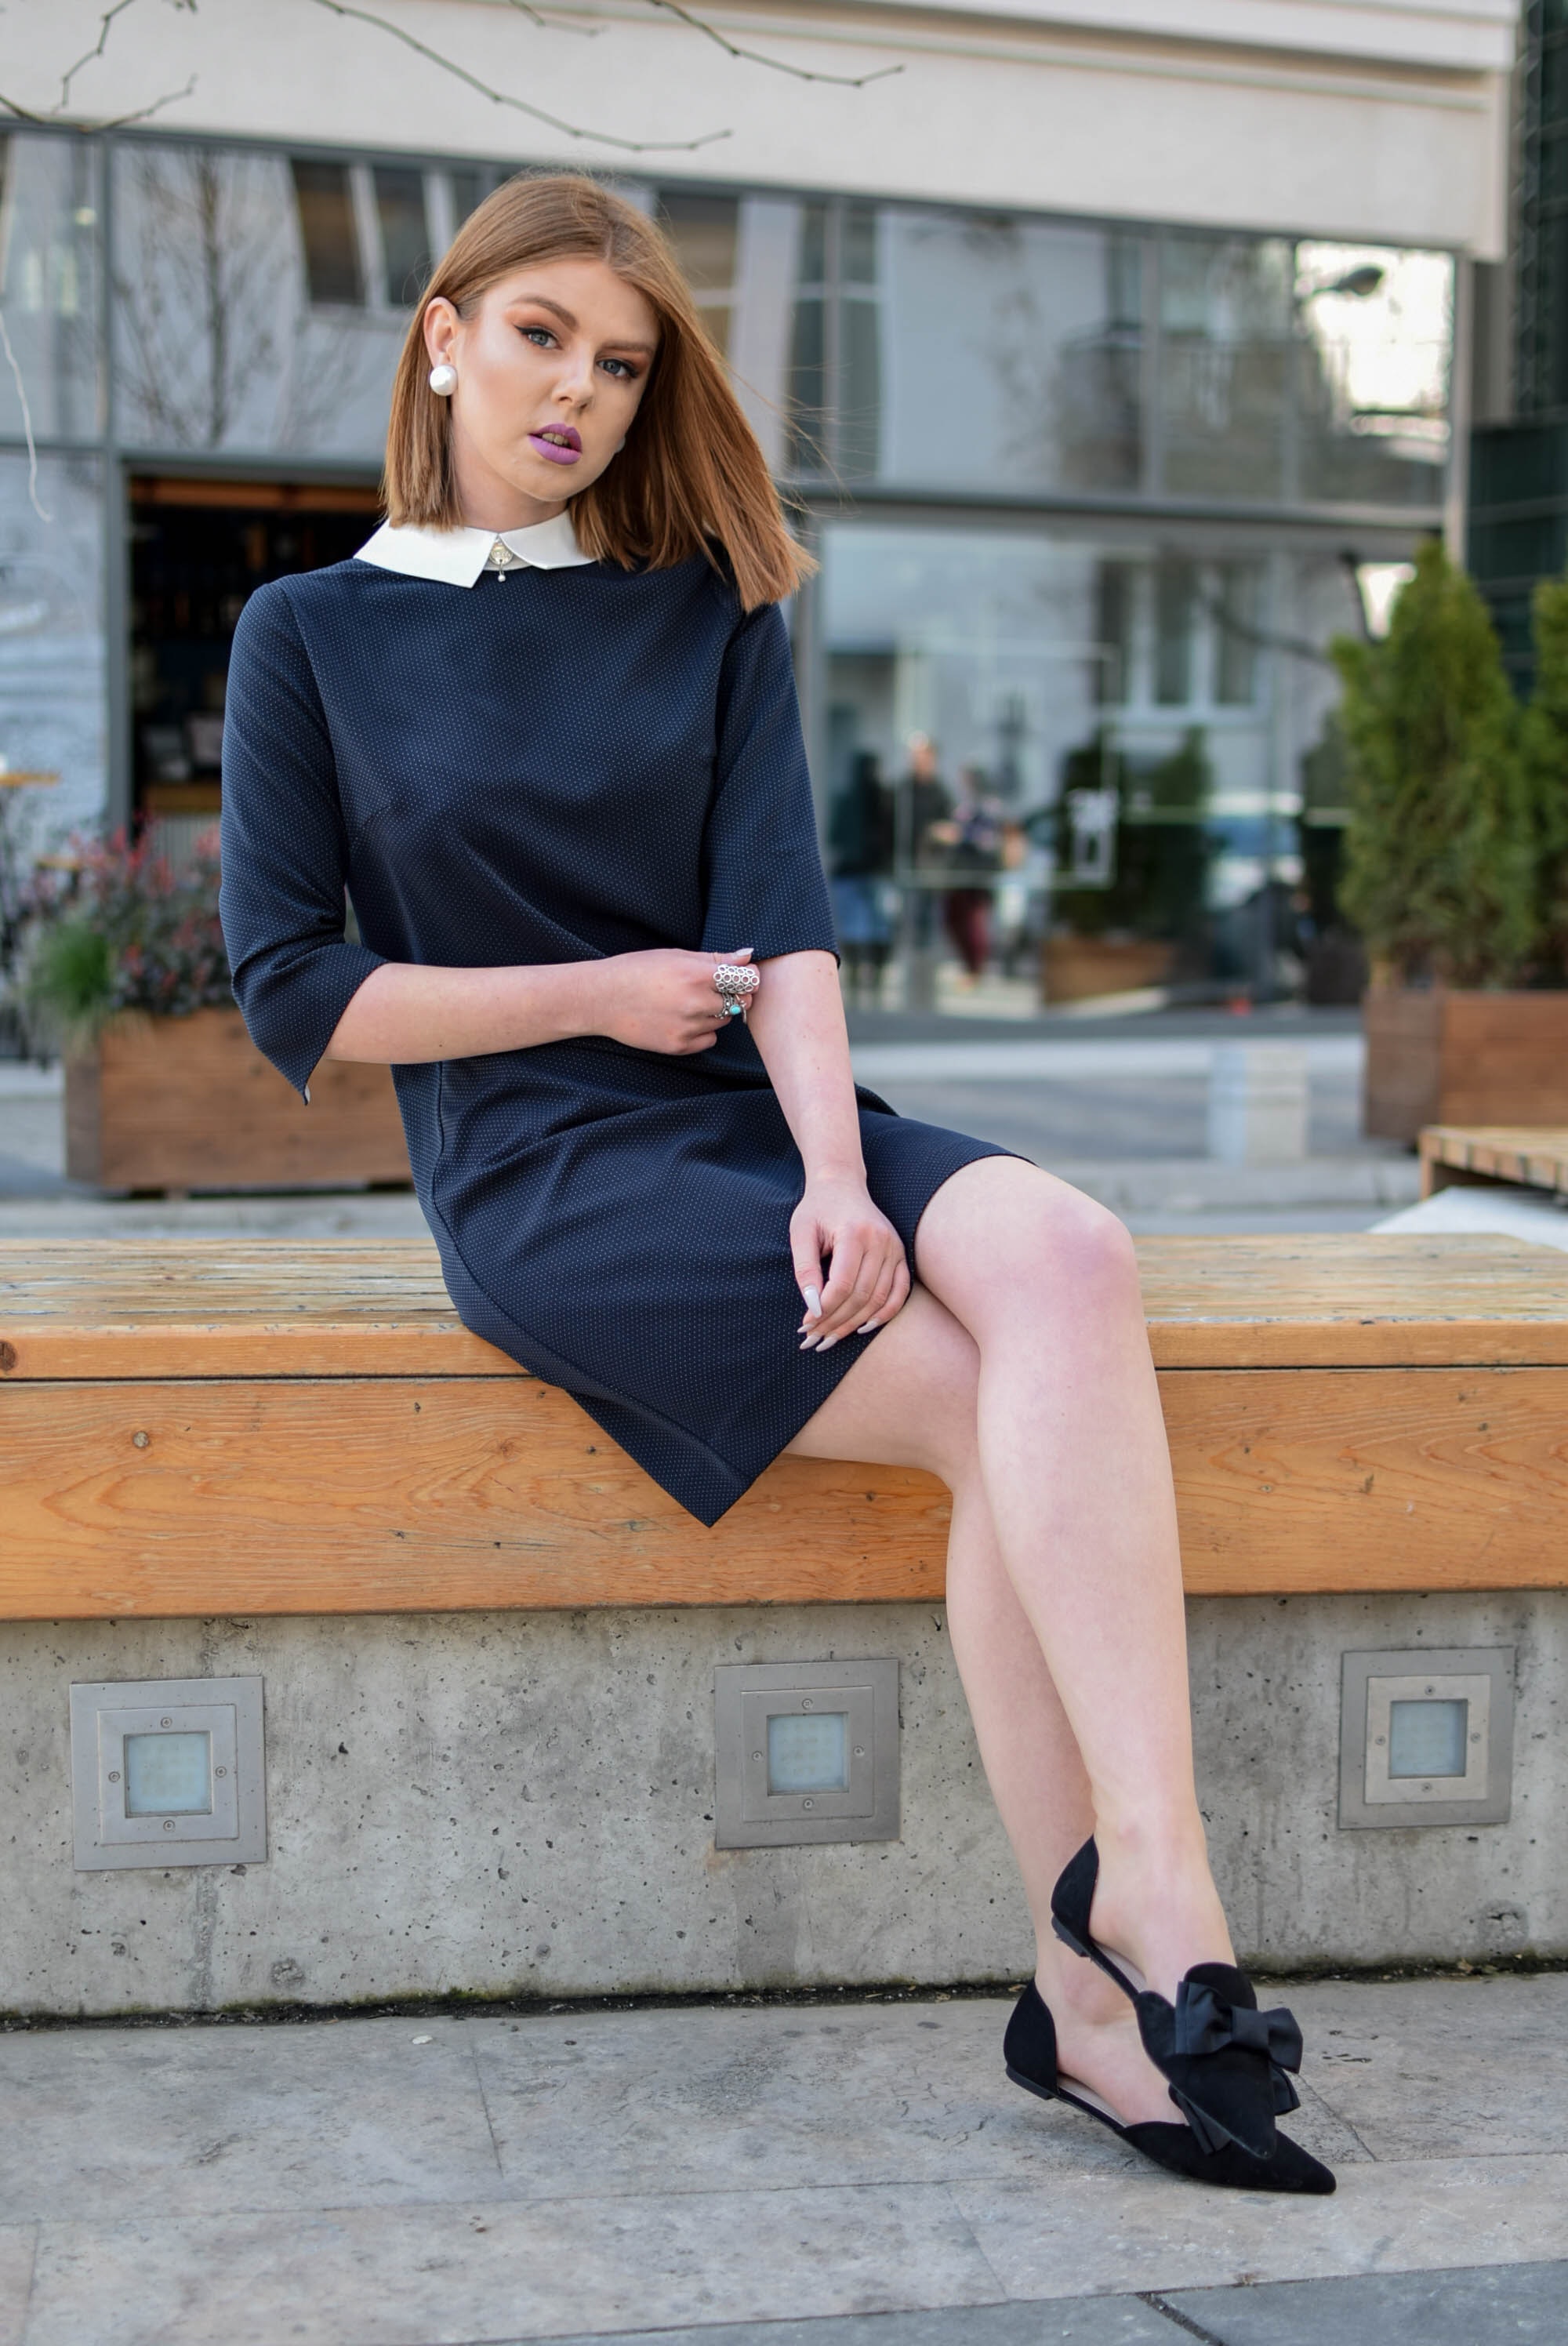
clothing, white, black, beauty, leg, fashion, street fashion, sitting, little black dress, dress, footwear, photo shoot, model, blond, shoulder, thigh, shoe, human leg, human body, photography, long hair, knee, high heels, electric blue, brown hair, fashion model, waist, skort, style, shorts, fashion accessory, sleeve, sandal, t shirt